Public Ledger (Philadelphia)

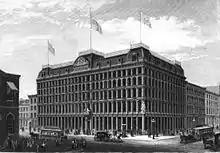
The Public Ledger Building at 6th and Chestnut Streets in Center City Philadelphia, designed by John McArthur Jr., built in 1867, and demolished in 1920

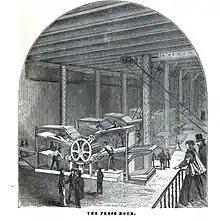
The press room of the "Public Ledger" in 1867

The "Public Ledger" was founded by William Moseley Swain, Arunah S. Abell, and Azariah H. Simmons, and edited by Swain. It was the first penny paper in Philadelphia. At the time, most newspapers sold for five cents (equal to $ today) or more, a relatively high price which limited their appeal to readers who were reasonably well-off.